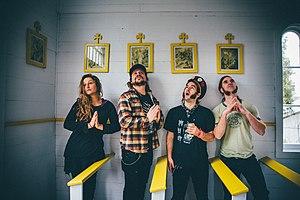
Groupe Québec Redneck Bluegrass Project dans une église
Québec Redneck Bluegrass Project est un groupe de folk et bluegrass. Les membres du groupe se sont rencontrés à Kunming lors d'un voyage en Chine en 2006. Ils sont aussi appelés Québec Redneck, ou QRBP comme diminutif. QRBP est réputé pour leur énergie festive en concert ainsi que pour leur chanson traitant principalement d'alcool, de festivités et de machines.